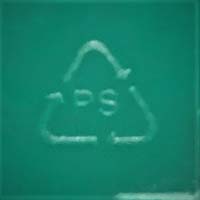
Plastic recycling code class: 6_polystyrene_PS